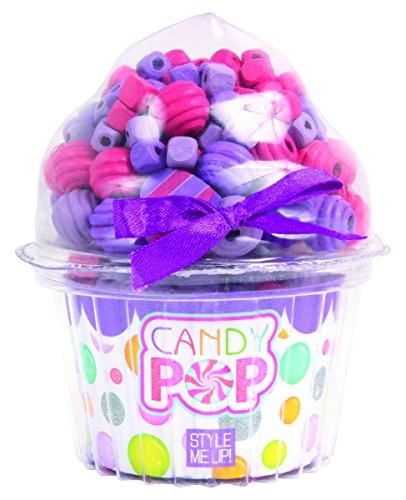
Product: Style Me Up! Candy Pop to Go Cupcake Purple
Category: Toys & Games | Arts & Crafts | Craft Kits | Jewelry
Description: Get beading with Style Me Up.
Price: $7.63
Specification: ProductDimensions:15.8x2.5x5.1inches|ItemWeight:5.3ounces|ShippingWeight:5.6ounces(Viewshippingratesandpolicies)|DomesticShipping:ItemcanbeshippedwithinU.S.|InternationalShipping:ThisitemcanbeshippedtoselectcountriesoutsideoftheU.S.LearnMore|ASIN:B071YD1HCM|Itemmodelnumber:SMU-11360|Manufacturerrecommendedage:6-13years